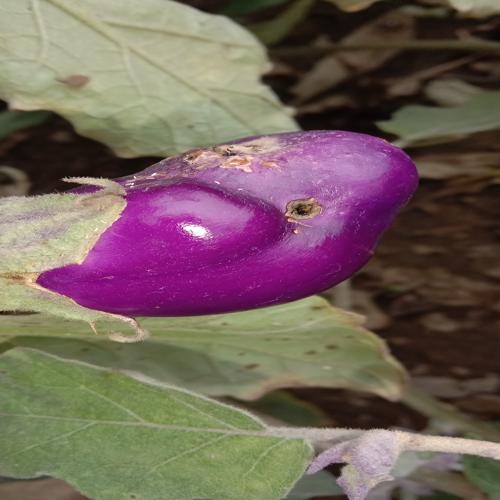
Label: Shoot and Fruit Borer